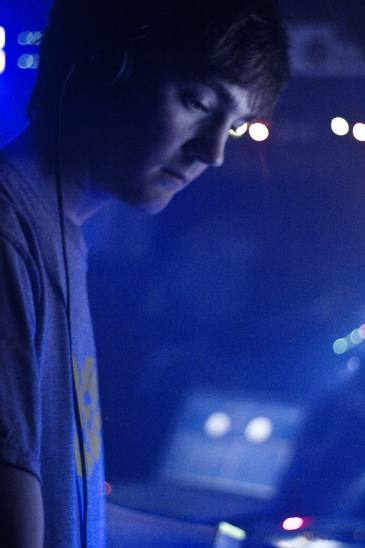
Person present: Yes